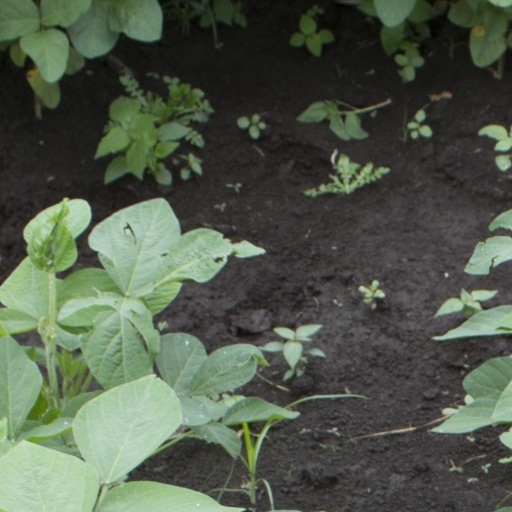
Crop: soybean